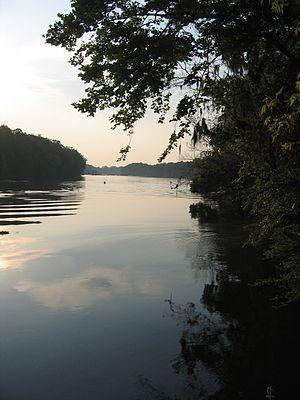
Big Fish ou Big Fish : La Légende du gros poisson au Québec, est un film fantastique américain de Tim Burton, écrit par John August et sorti en 2003.